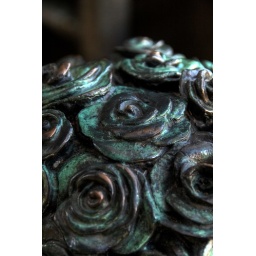
a strange bouquet of flowers made from copper by the looks.